Yermak Monument

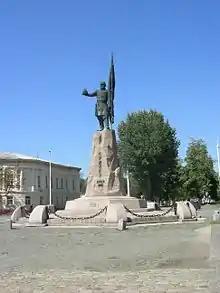

Yermak Monument in Novocherkassk ― a sculptural work in honor of Yermak Timofeevich, a Cossack Ataman who began Russia's conquest of Siberia. The monument is considered to be an object of cultural heritage of federal importance.